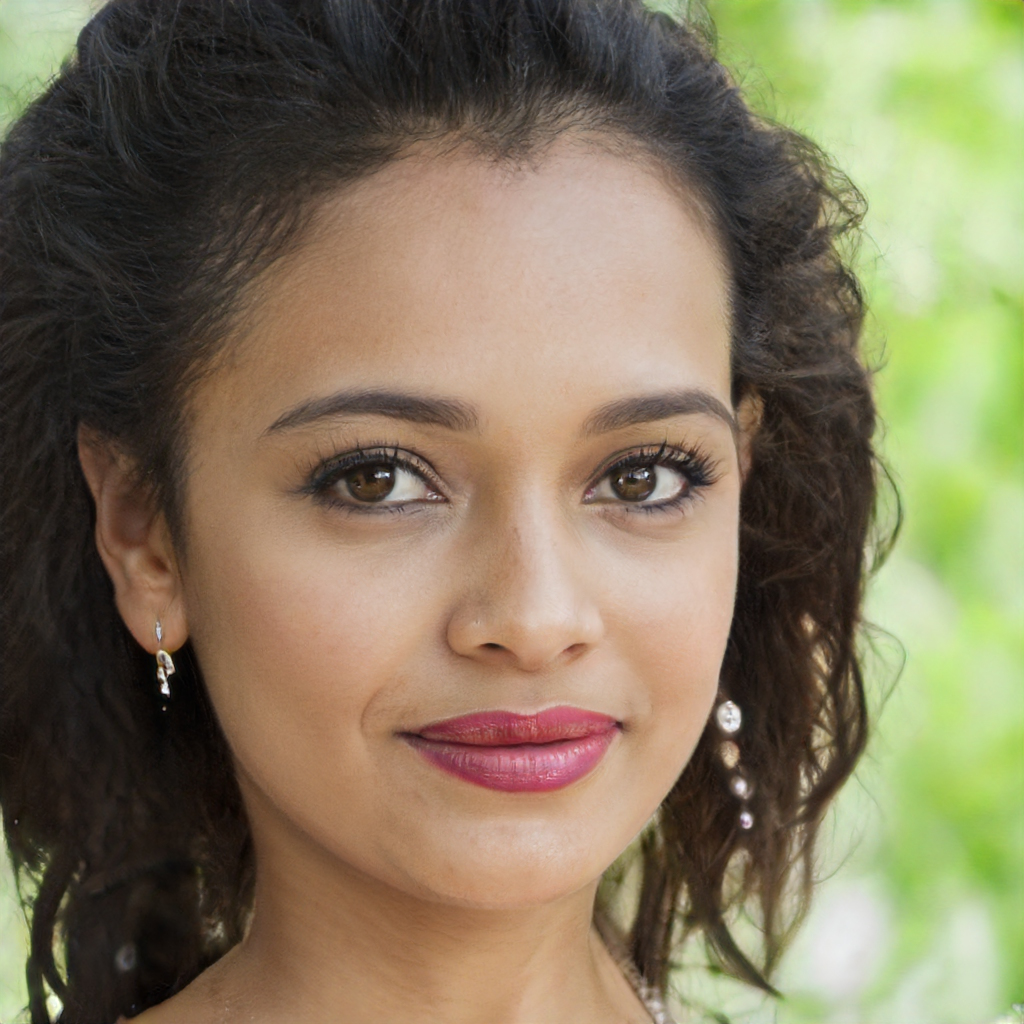
Portrait style: Real Portrait